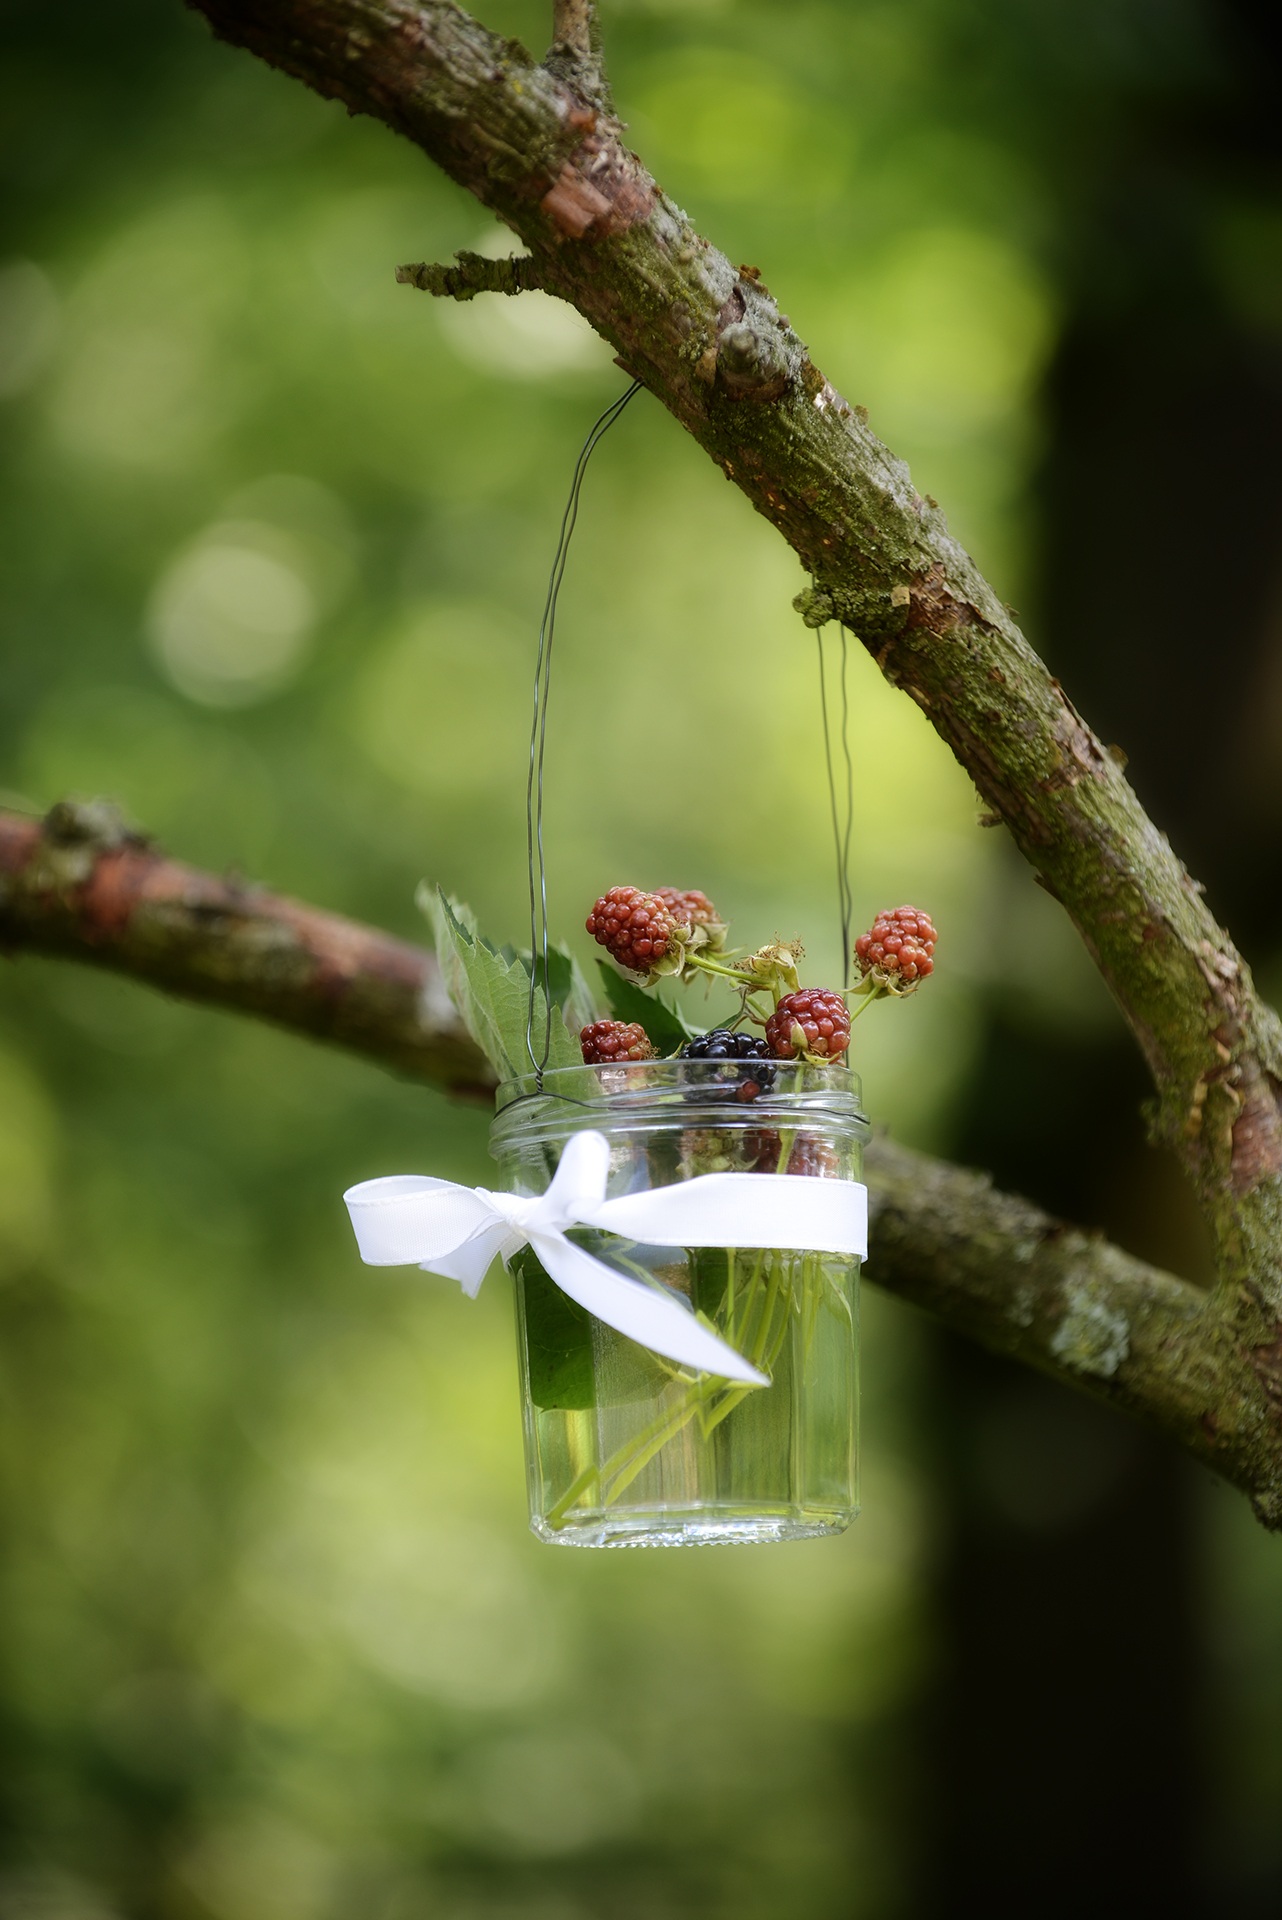
nature, branch, photography, leaf, flower, wildlife, bouquet, green, insect, romantic, botany, butterfly, wedding, groom, flora, fauna, invertebrate, twig, flowers, close up, macro photography, in love, getting married, plant stem, moths and butterflies